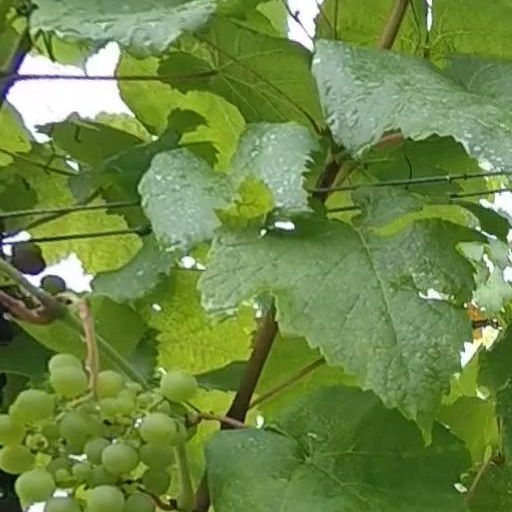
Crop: grape